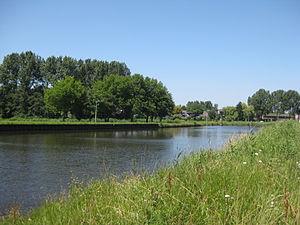
Cet article liste les canaux des Pays-Bas.